TV France International

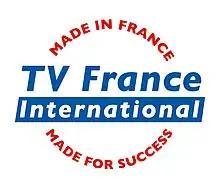
Logo TV France International -

TV France International was the organization in charge of promoting French audiovisual programming around the world until June 2021.